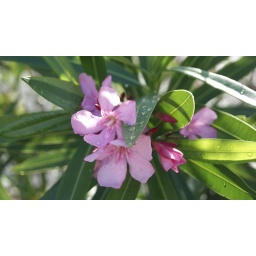
Pretty pink flowers covered in the morning dew.